Pachuca

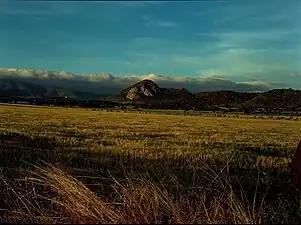
Pachuca-Tizayuca Valley, Pachuca Municipality

The Pachuca Municipality is increasingly co-extensive with the city, as the city's metro area development grows to cover over 60% of the available open space. The municipality contains fifteen other communities, with all but two having less than 1500 people according to the 2005 INEGI census. Only three percent of the municipality population of 275,578 lives outside the city boundaries.